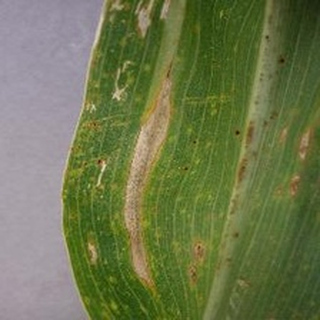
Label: corn_northern_leaf_blight